Embroidery of India

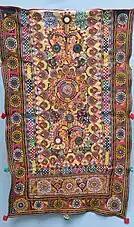
Ahir embroidery from Kutch, Gujarat

The Heer Bharat or Banni embroidery originates in Gujarat, and is practiced mainly by the Lohana community. It is done with silk floss (Heer means "silk floss") and it is famous for its vibrancy and richness in color pallets & design patterns, which include shisha (mirror) work. Bagh and phulkari embroidery of the Punjab region has influenced Heer Bharat embroidery in its use of geometrical motifs and stitchery.